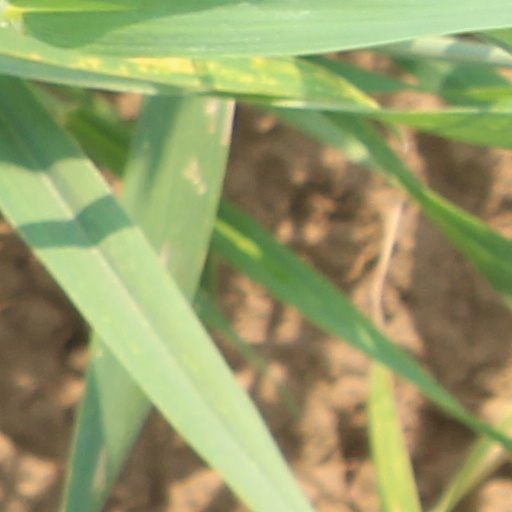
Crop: wheat